2nd Battalion, 320th Field Artillery Regiment

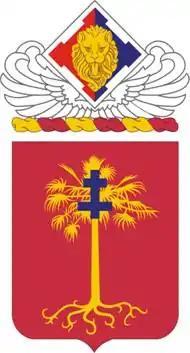
320th Field Artillery Regiment coat of arms

The 2nd Battalion, 320th Field Artillery Regiment (2-320th FAR) is an inactive field artillery battalion of the United States Army. The battalion has been assigned to the 82nd Airborne Division, 11th Airborne Division and 101st Airborne Division. The battalion has participated in World War I, World War II, Vietnam, Operation Desert Storm, Operation Iraqi Freedom, and Operation Enduring Freedom. The battalion deactivated in July 2015 as part of ongoing force reductions, and its personnel and equipment were reflagged as the 2nd Battalion, 32nd Field Artillery Regiment.